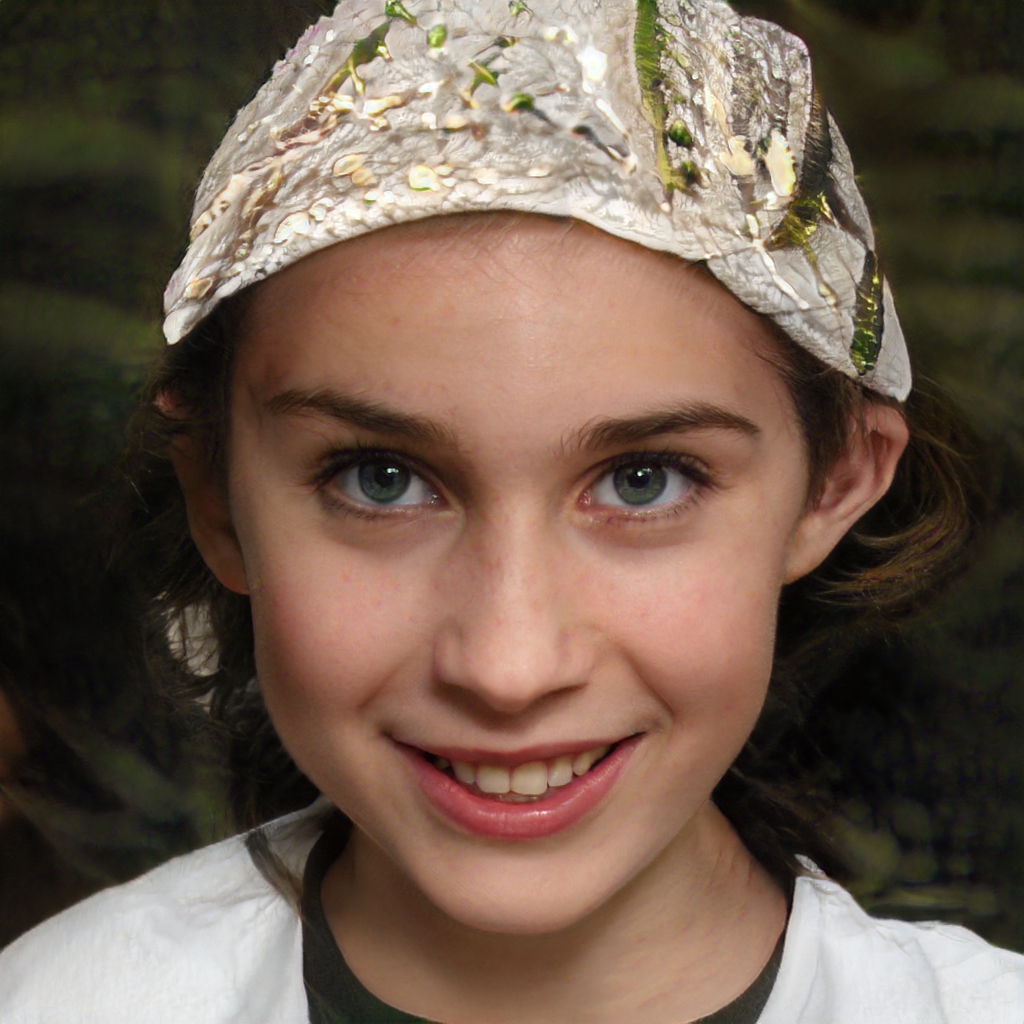
Portrait style: Real Portrait